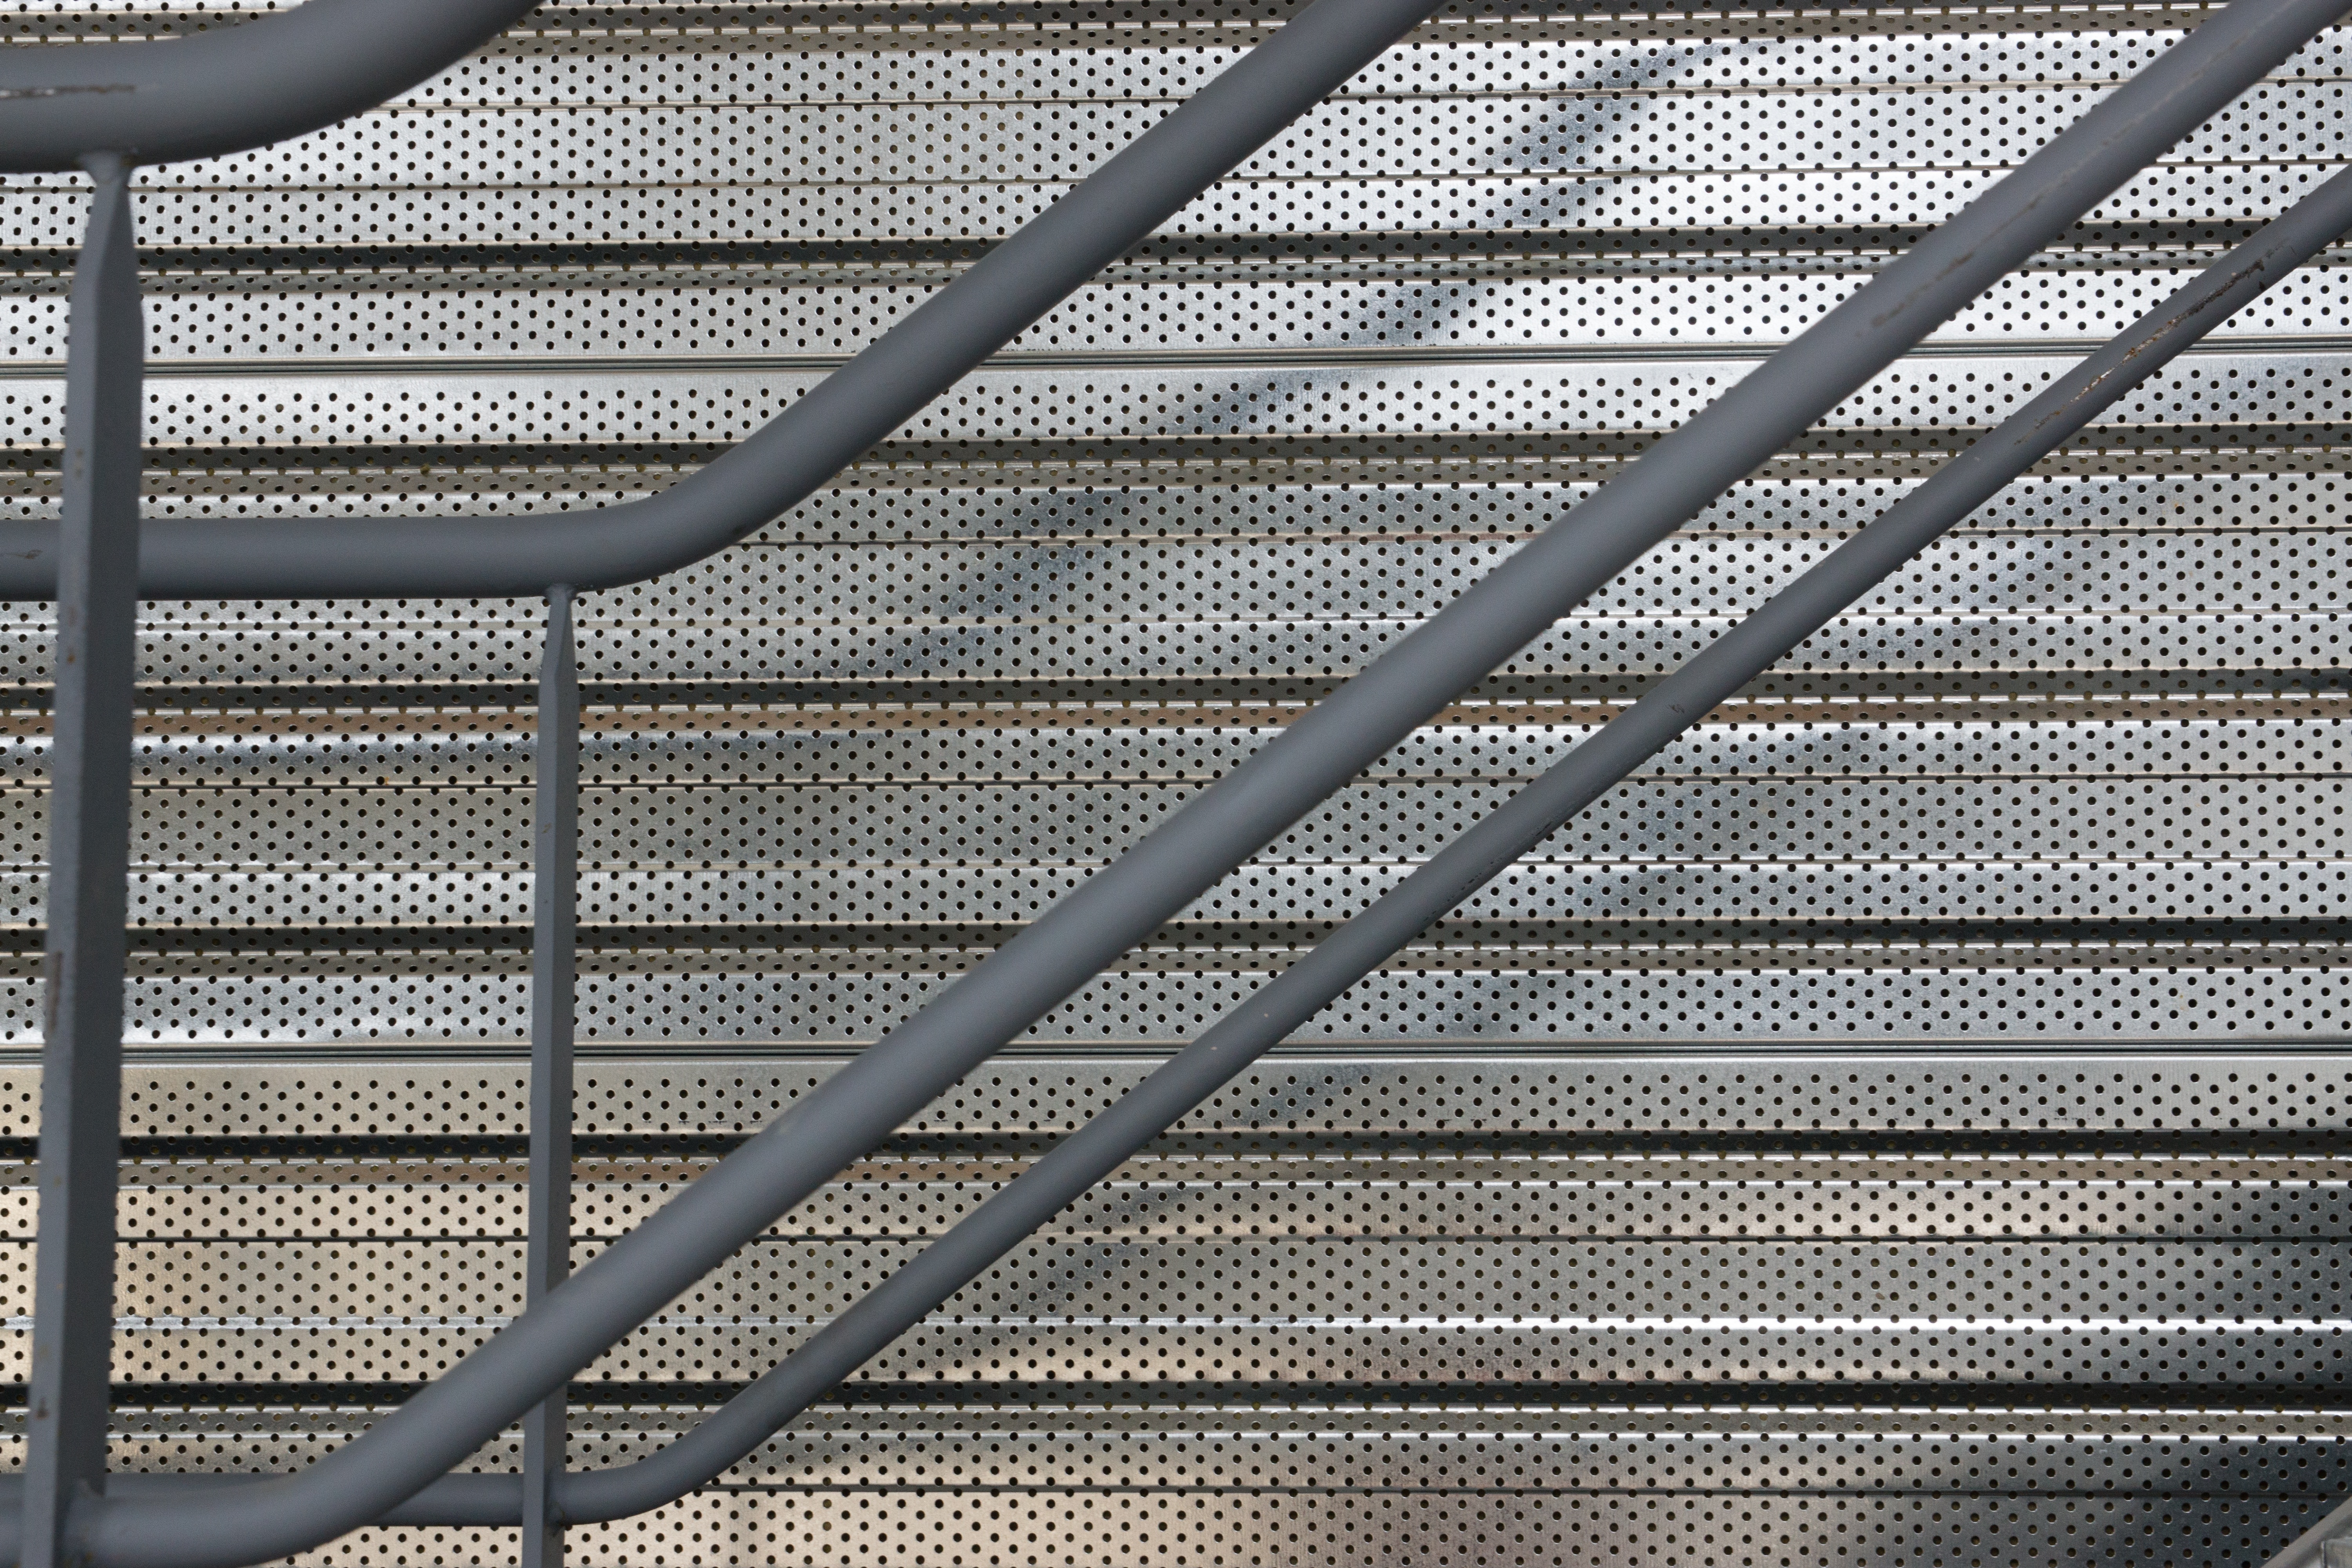
floor, roof, wall, staircase, asphalt, steel, line, metal, material, net, mesh, iron, tubing, flooring, automotive exterior, outdoor structure, chain link fencing